Mal Evans

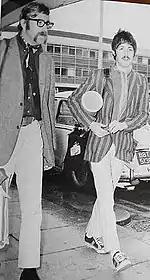
Evans and McCartney at Heathrow airport in 1966, after their African trip

In the spring of 1967—after the album was completed—Evans flew with McCartney to Los Angeles to see McCartney's then-girlfriend, Jane Asher, who was acting there with the Old Vic theatre company. The three of them went on a trip to the Rockies, returning to LA in Frank Sinatra's jet. Evans: "We left Denver in Frank Sinatra's Lear Jet, which he very kindly loaned us. A beautiful job with dark black leather upholstery and, to our delight, a well-stocked bar." When they were back in LA, they were invited to visit the house of Michelle and John Phillips, from the Mamas & the Papas. Brian Wilson was also there, as he was working on the Beach Boys' "Smile" album. Evans wrote about singing "On Top of Old Smokey" with McCartney and Wilson, but was not impressed by Wilson's avant-garde attitude to music: "Brian [Wilson] then put a damper on the spontaneity of the whole affair by walking in with a tray of water-filled glasses, trying to arrange it into some sort of session."